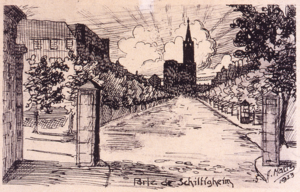
Dessin de la porte de Schiltigheim à Strasbourg par A. Maetz
L'enceinte de Strasbourg est un ensemble de constructions militaires destiné à protéger la ville d'une attaque ennemie. Ces défenses sont attestées dès l'Antiquité, entre les Iᵉʳ et IVᵉ siècles de notre ère, avec l'édification des murailles du camp romain d'Argentoratum par les hommes de la VIIIᵉ Légion. Les remparts romains persistent bien après le départ des légionnaires lors des Invasions barbares du Vᵉ siècle. Entre la chute de l'Empire romain d'Occident et la fin du Haut Moyen Âge, une modeste population s'abrite derrière les murs et continue à les entretenir sous la houlette de son évêque, seule autorité temporelle restée pérenne. Après le renouveau carolingien, entre les XIᵉ et XVᵉ siècles, la ville de Strasbourg s'étend et absorbe ses faubourgs par l'édification de quatre murailles d'extension. Entre les XVᵉ et XIXᵉ siècles, la ville tout en connaissant un développement démographique marqué ne s'étend plus et reste corsetée à l'intérieur de ses murs.